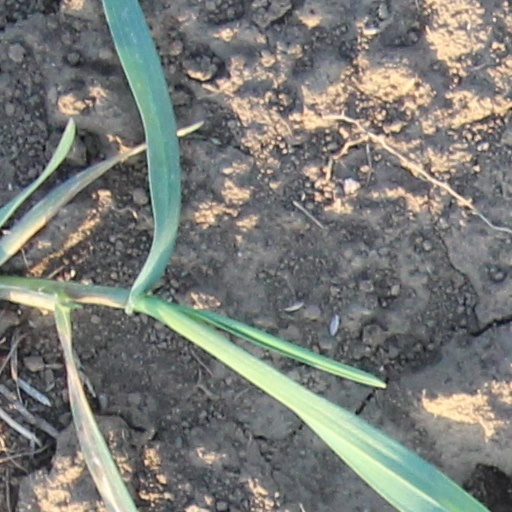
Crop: wheat